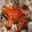
Label: frog